Washington D.C. Temple

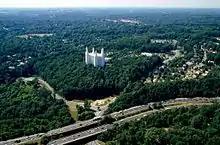
The temple and its surroundings

On August 23, 2011, a 5.9-magnitude earthquake knocked off the tops of four spires and shook loose several pieces of marble from the building's facade. Repairs were made the following month and no disruptions occurred in its normal operating schedule.